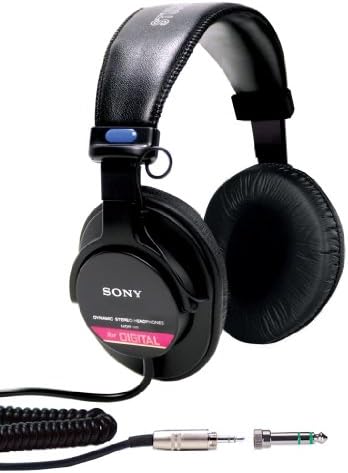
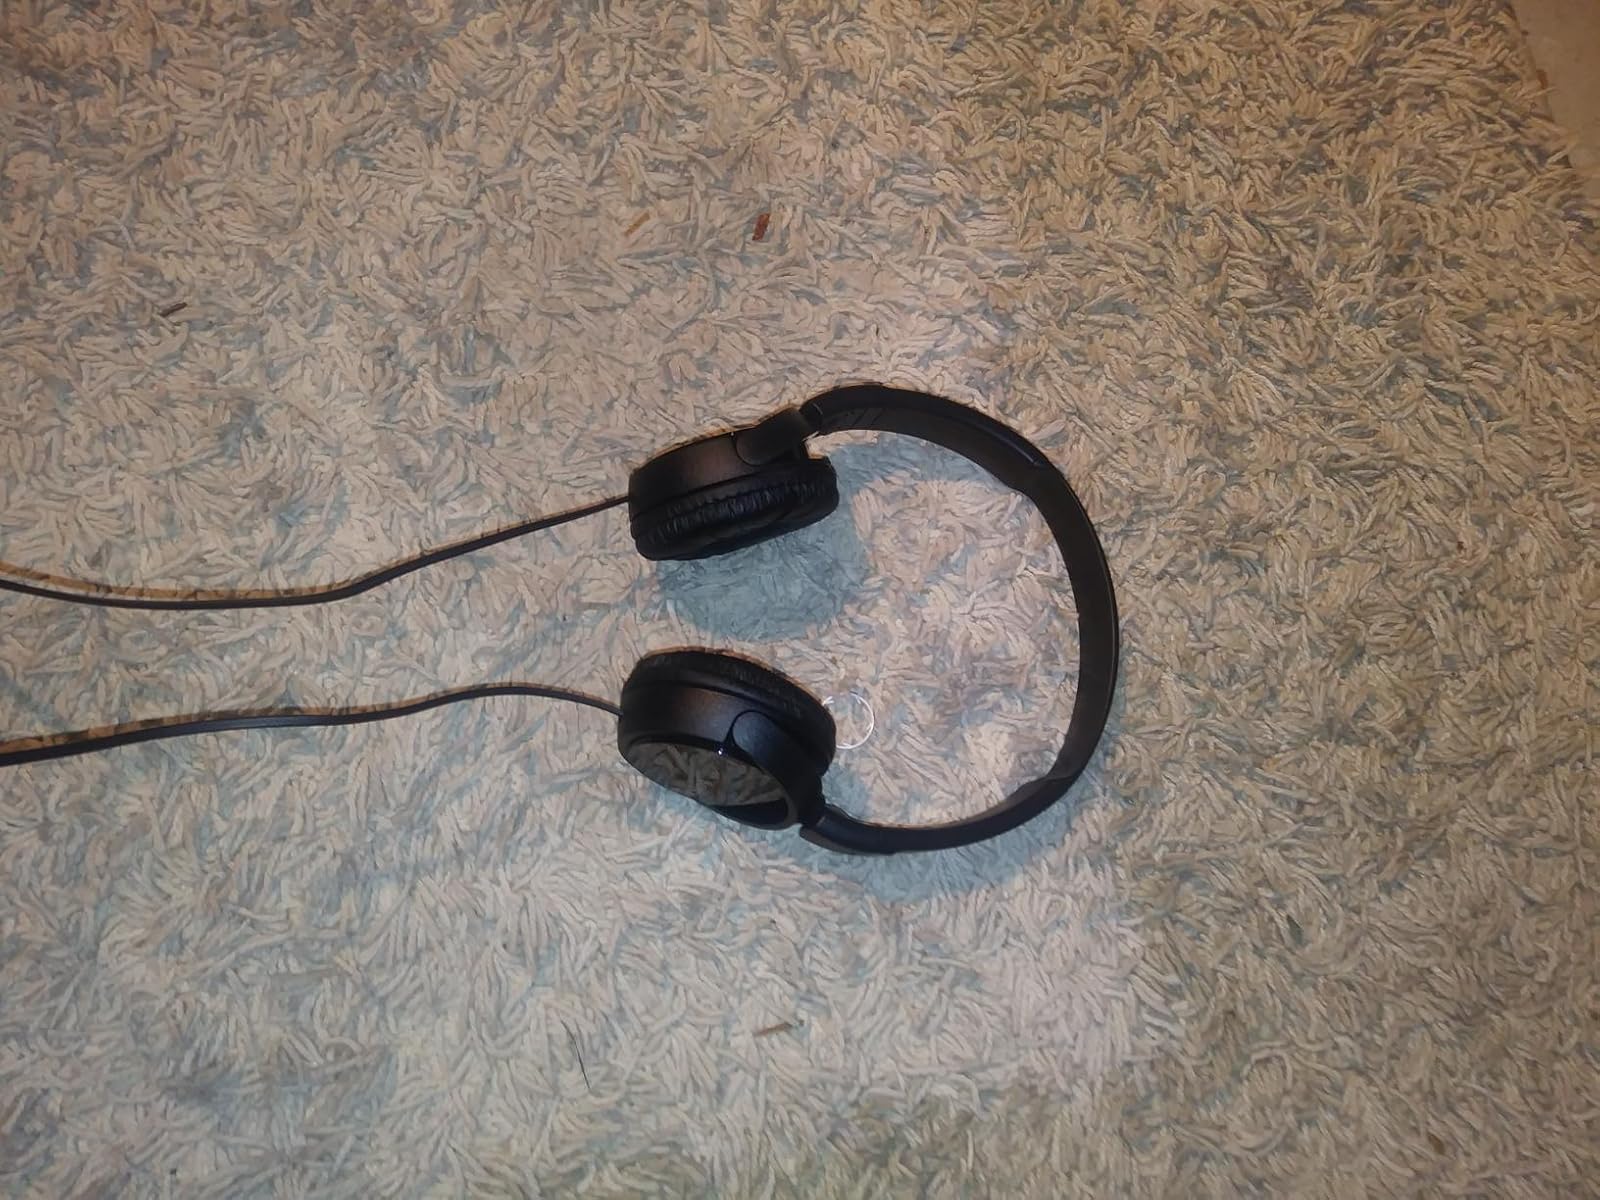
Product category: headphones
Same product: no